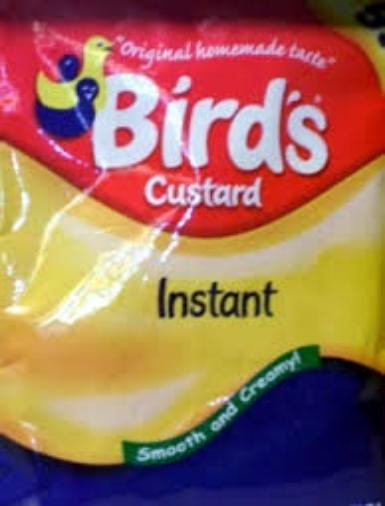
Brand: Bird's Custard
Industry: Food